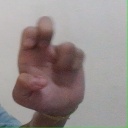
अक्षर: अ